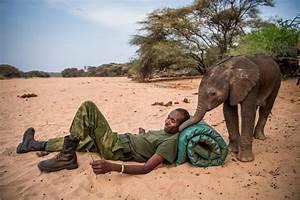
elephant